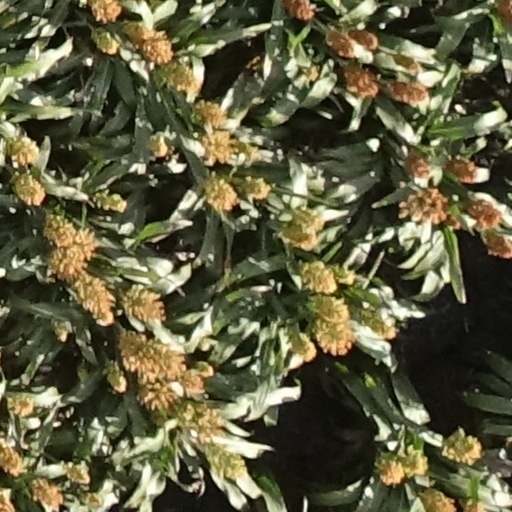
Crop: sorghum